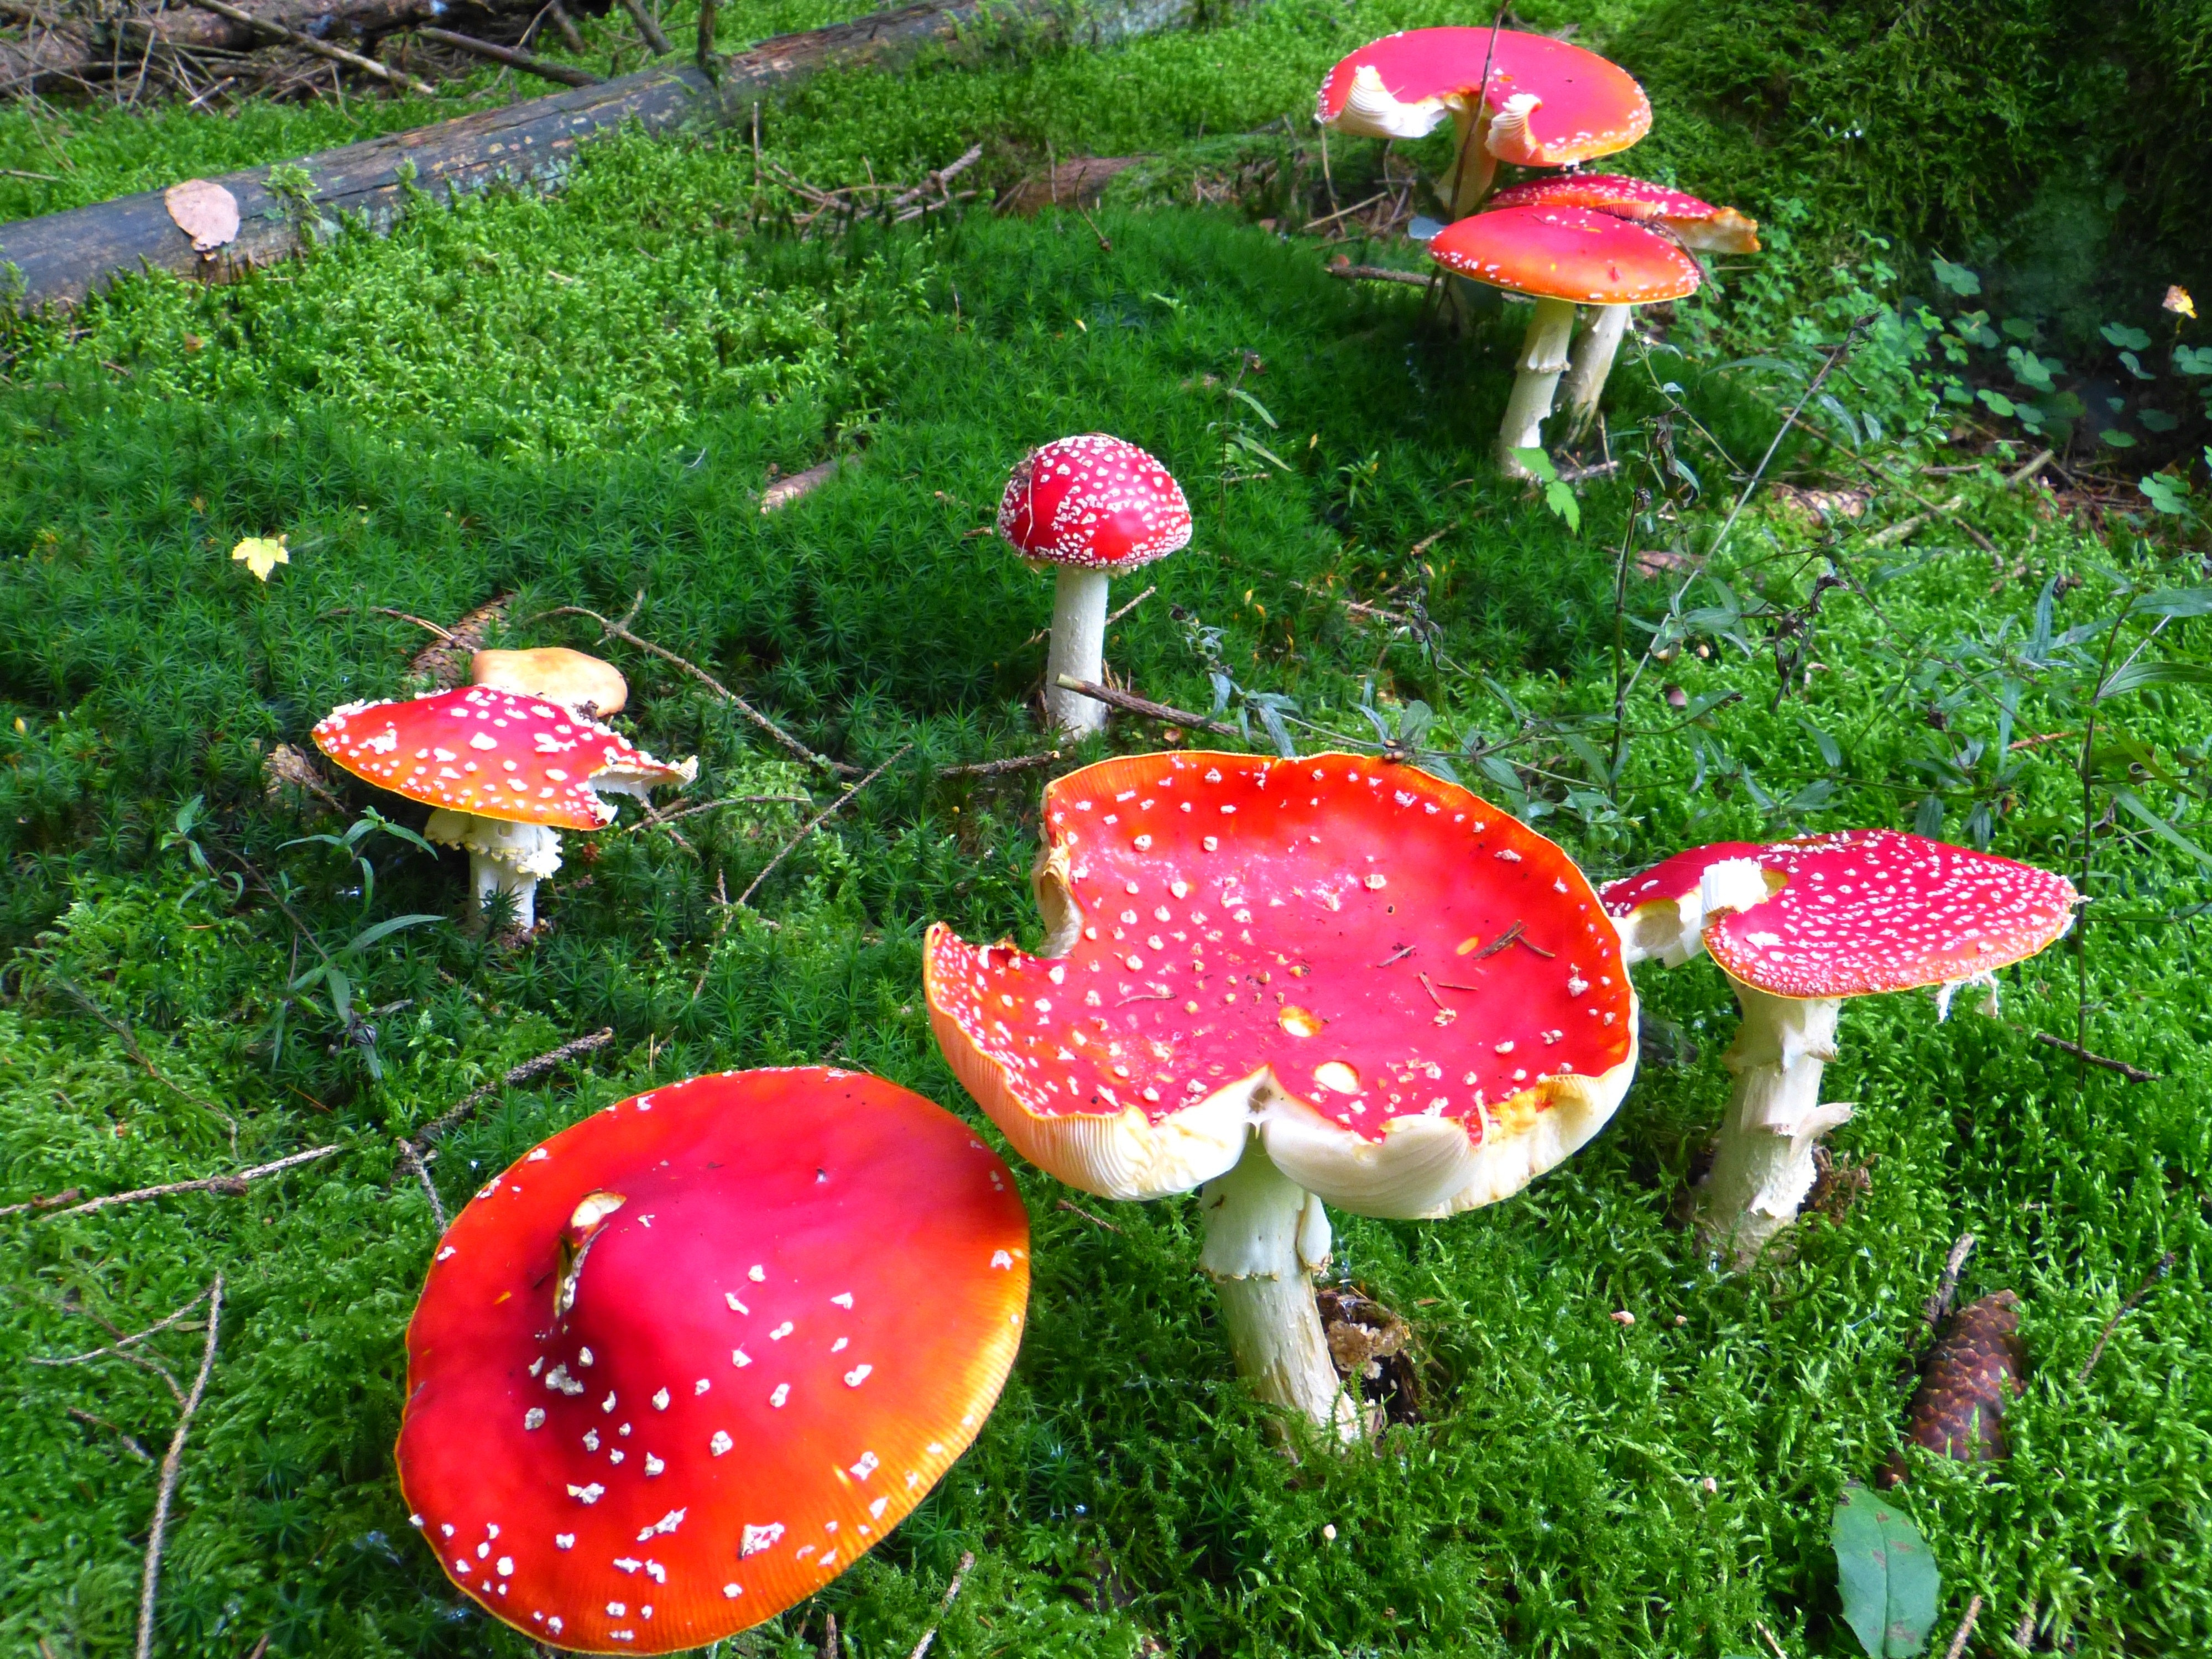
nature, forest, plant, lawn, flower, moss, red, autumn, botany, mushroom, garden, flora, fungus, spotted, mushrooms, fly agaric, toxic, agaric, red fly agaric mushroom, medicinal mushroom